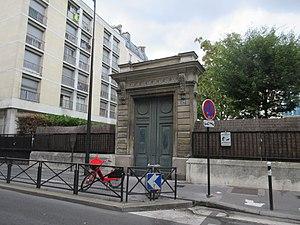
Emplacement panneau Histoire de Paris «
Les panneaux « Histoire de Paris » sont des panneaux d'information installés dans les rues de Paris devant certains des monuments parisiens.
La rue Pierre-Demours est une voie du 17ᵉ arrondissement de Paris.